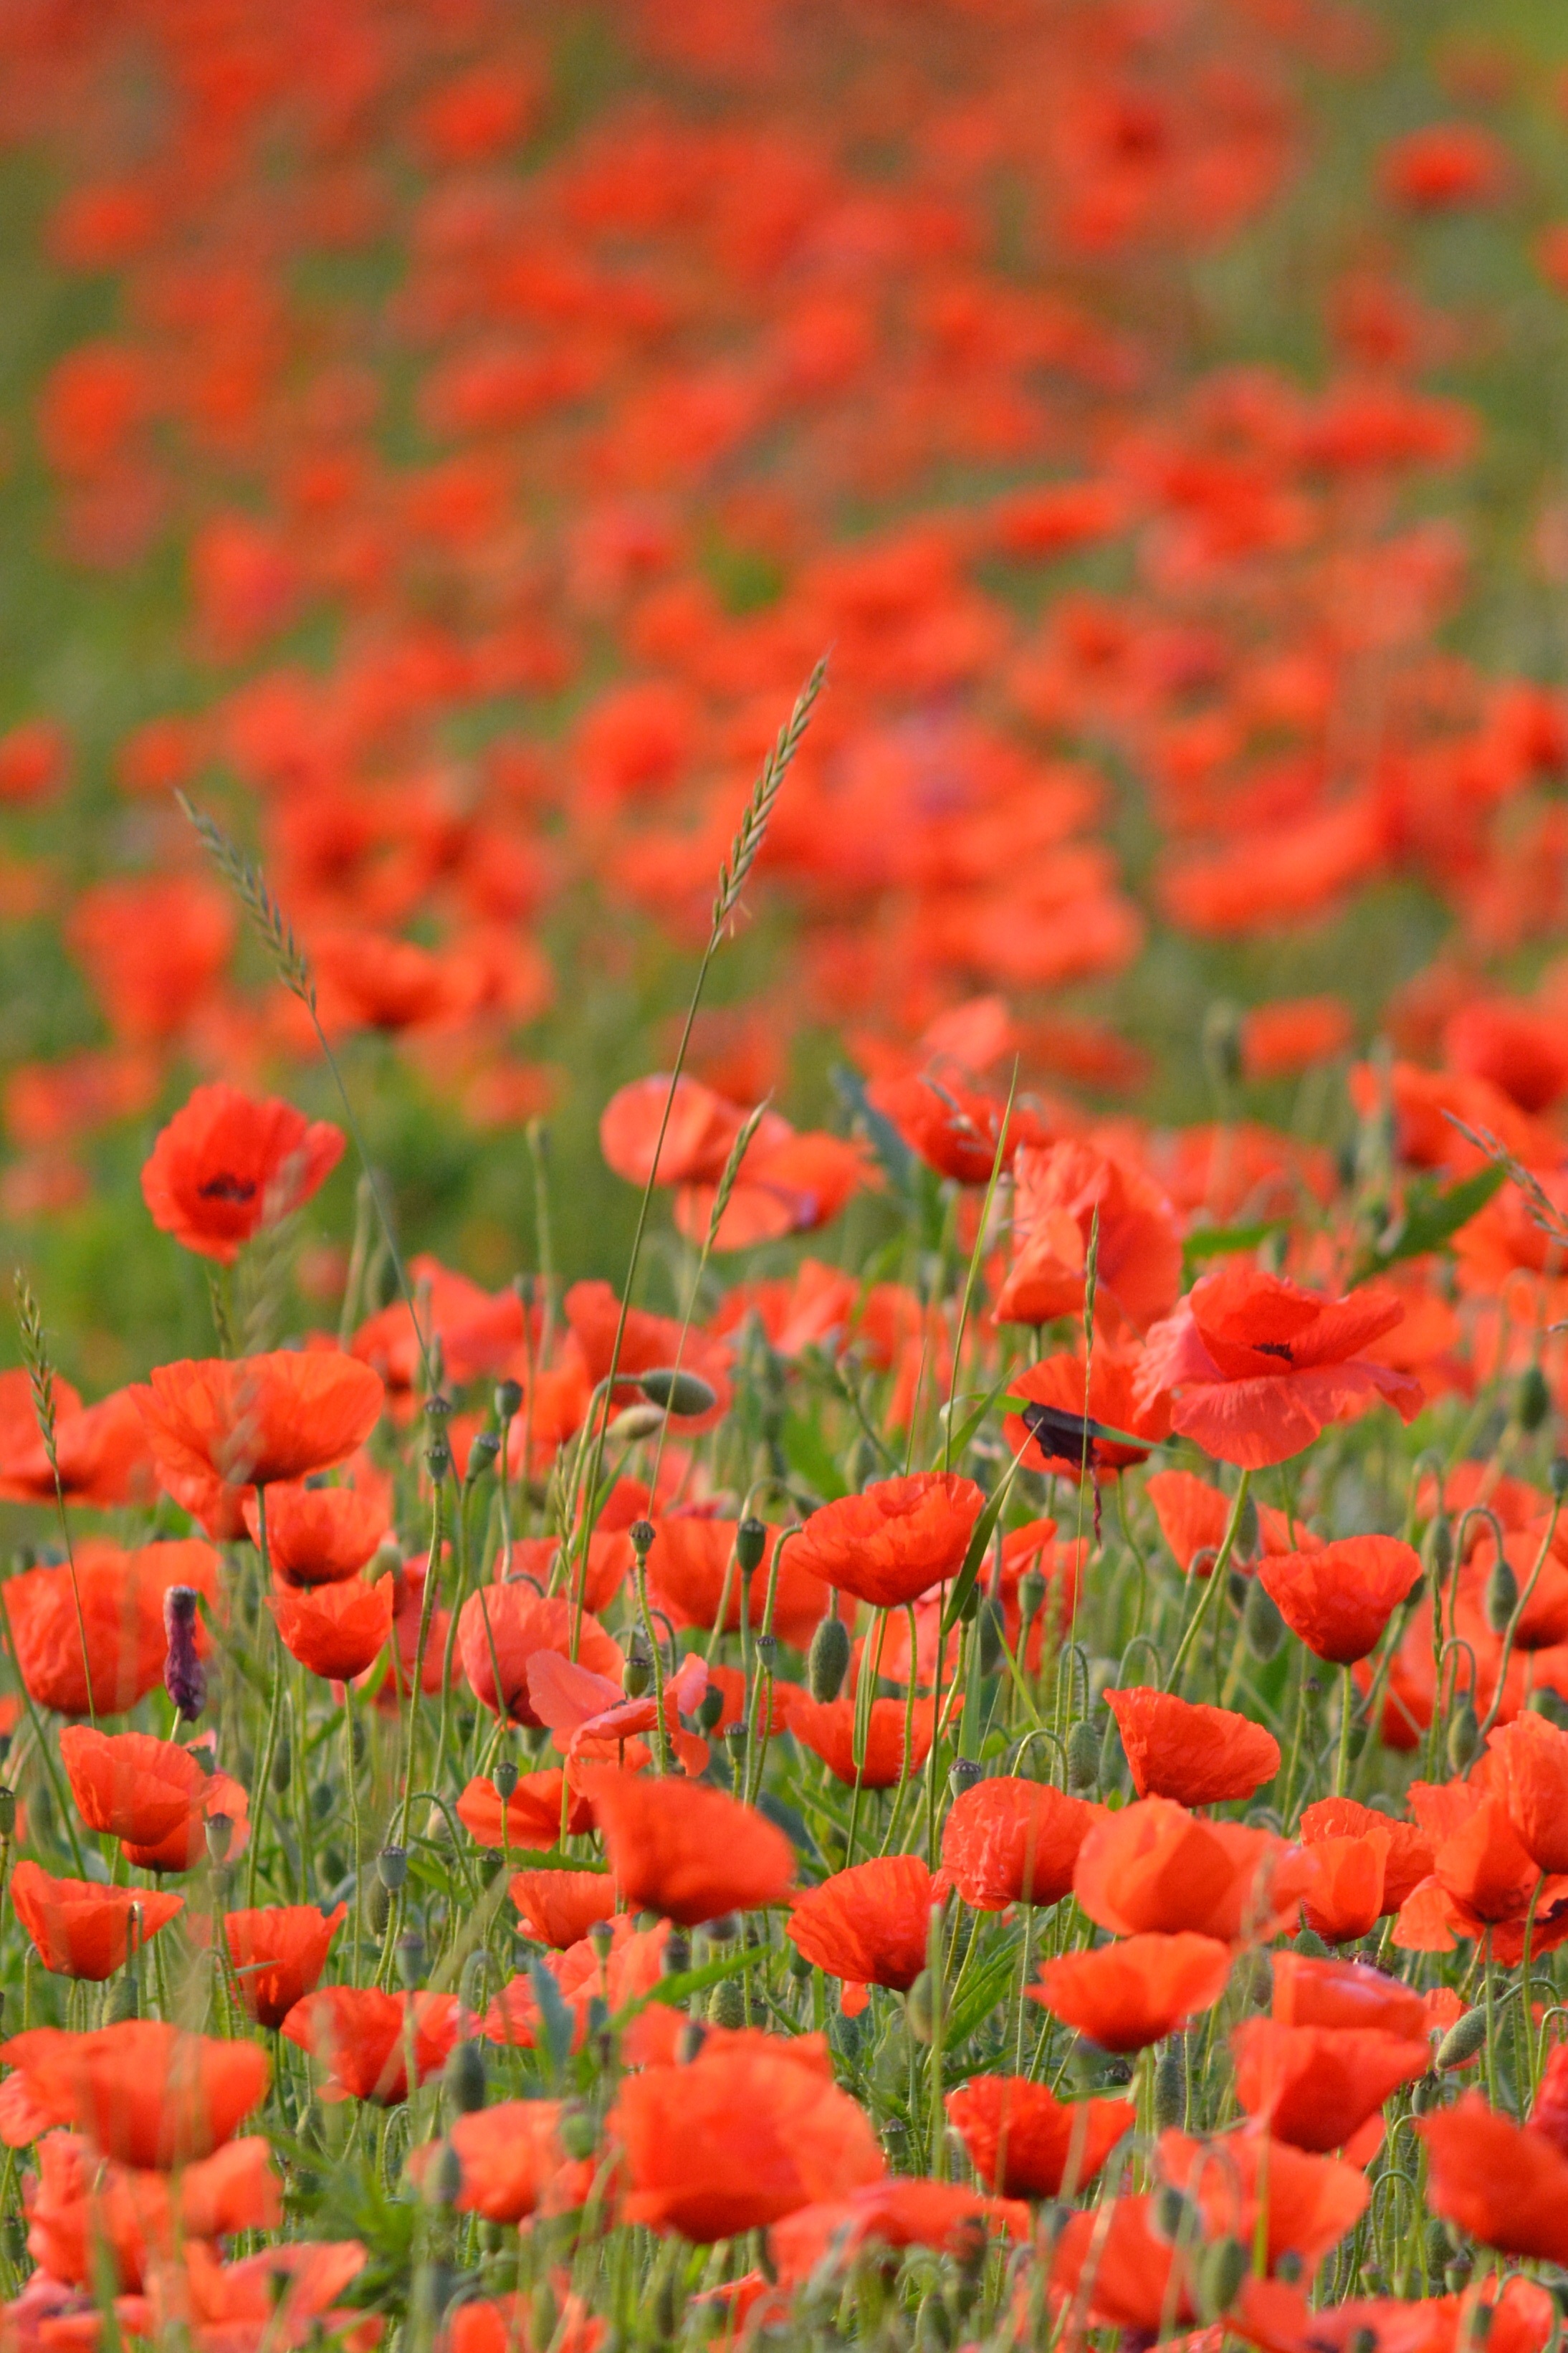
nature, plant, field, meadow, flower, petal, spring, symbol, wildflower, flowers, red flower, poppy, world war, coquelicot, flowering plant, ieper, flanders fields, land plant, poppy family